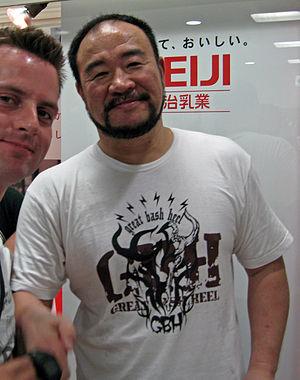
Shiro Koshinaka est un catcheur japaonais, ayant catché à la All Japan Pro Wrestling, New Japan Pro Wrestling et Wrestle Association « R » durant les années 1980 et 1990.